S Doradus

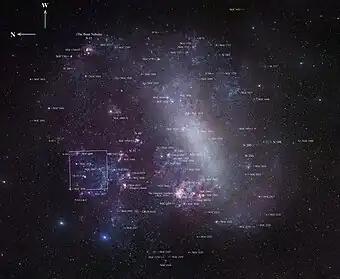
Large Magellanic Cloud. NGC 1910 is labelled near the centre of the image, and S Doradus is clearly visible at full size. (Credit: Robert Gendler/ESO)

S Doradus is the brightest member of the open cluster NGC 1910, also known as the LH41 stellar association, visible in binoculars as a bright condensation within the main bar of the LMC. This is within the N119 emission nebula, which has a distinctive spiral shape. It is one of the visually brightest individual stars in the LMC, at some times the brightest. There are only a handful of other 9th-magnitude stars in the LMC, such as the yellow hypergiant HD 33579.